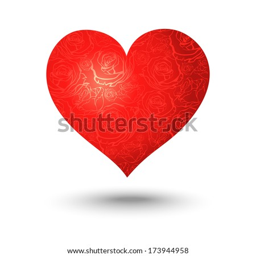
a red heart isolated on white background